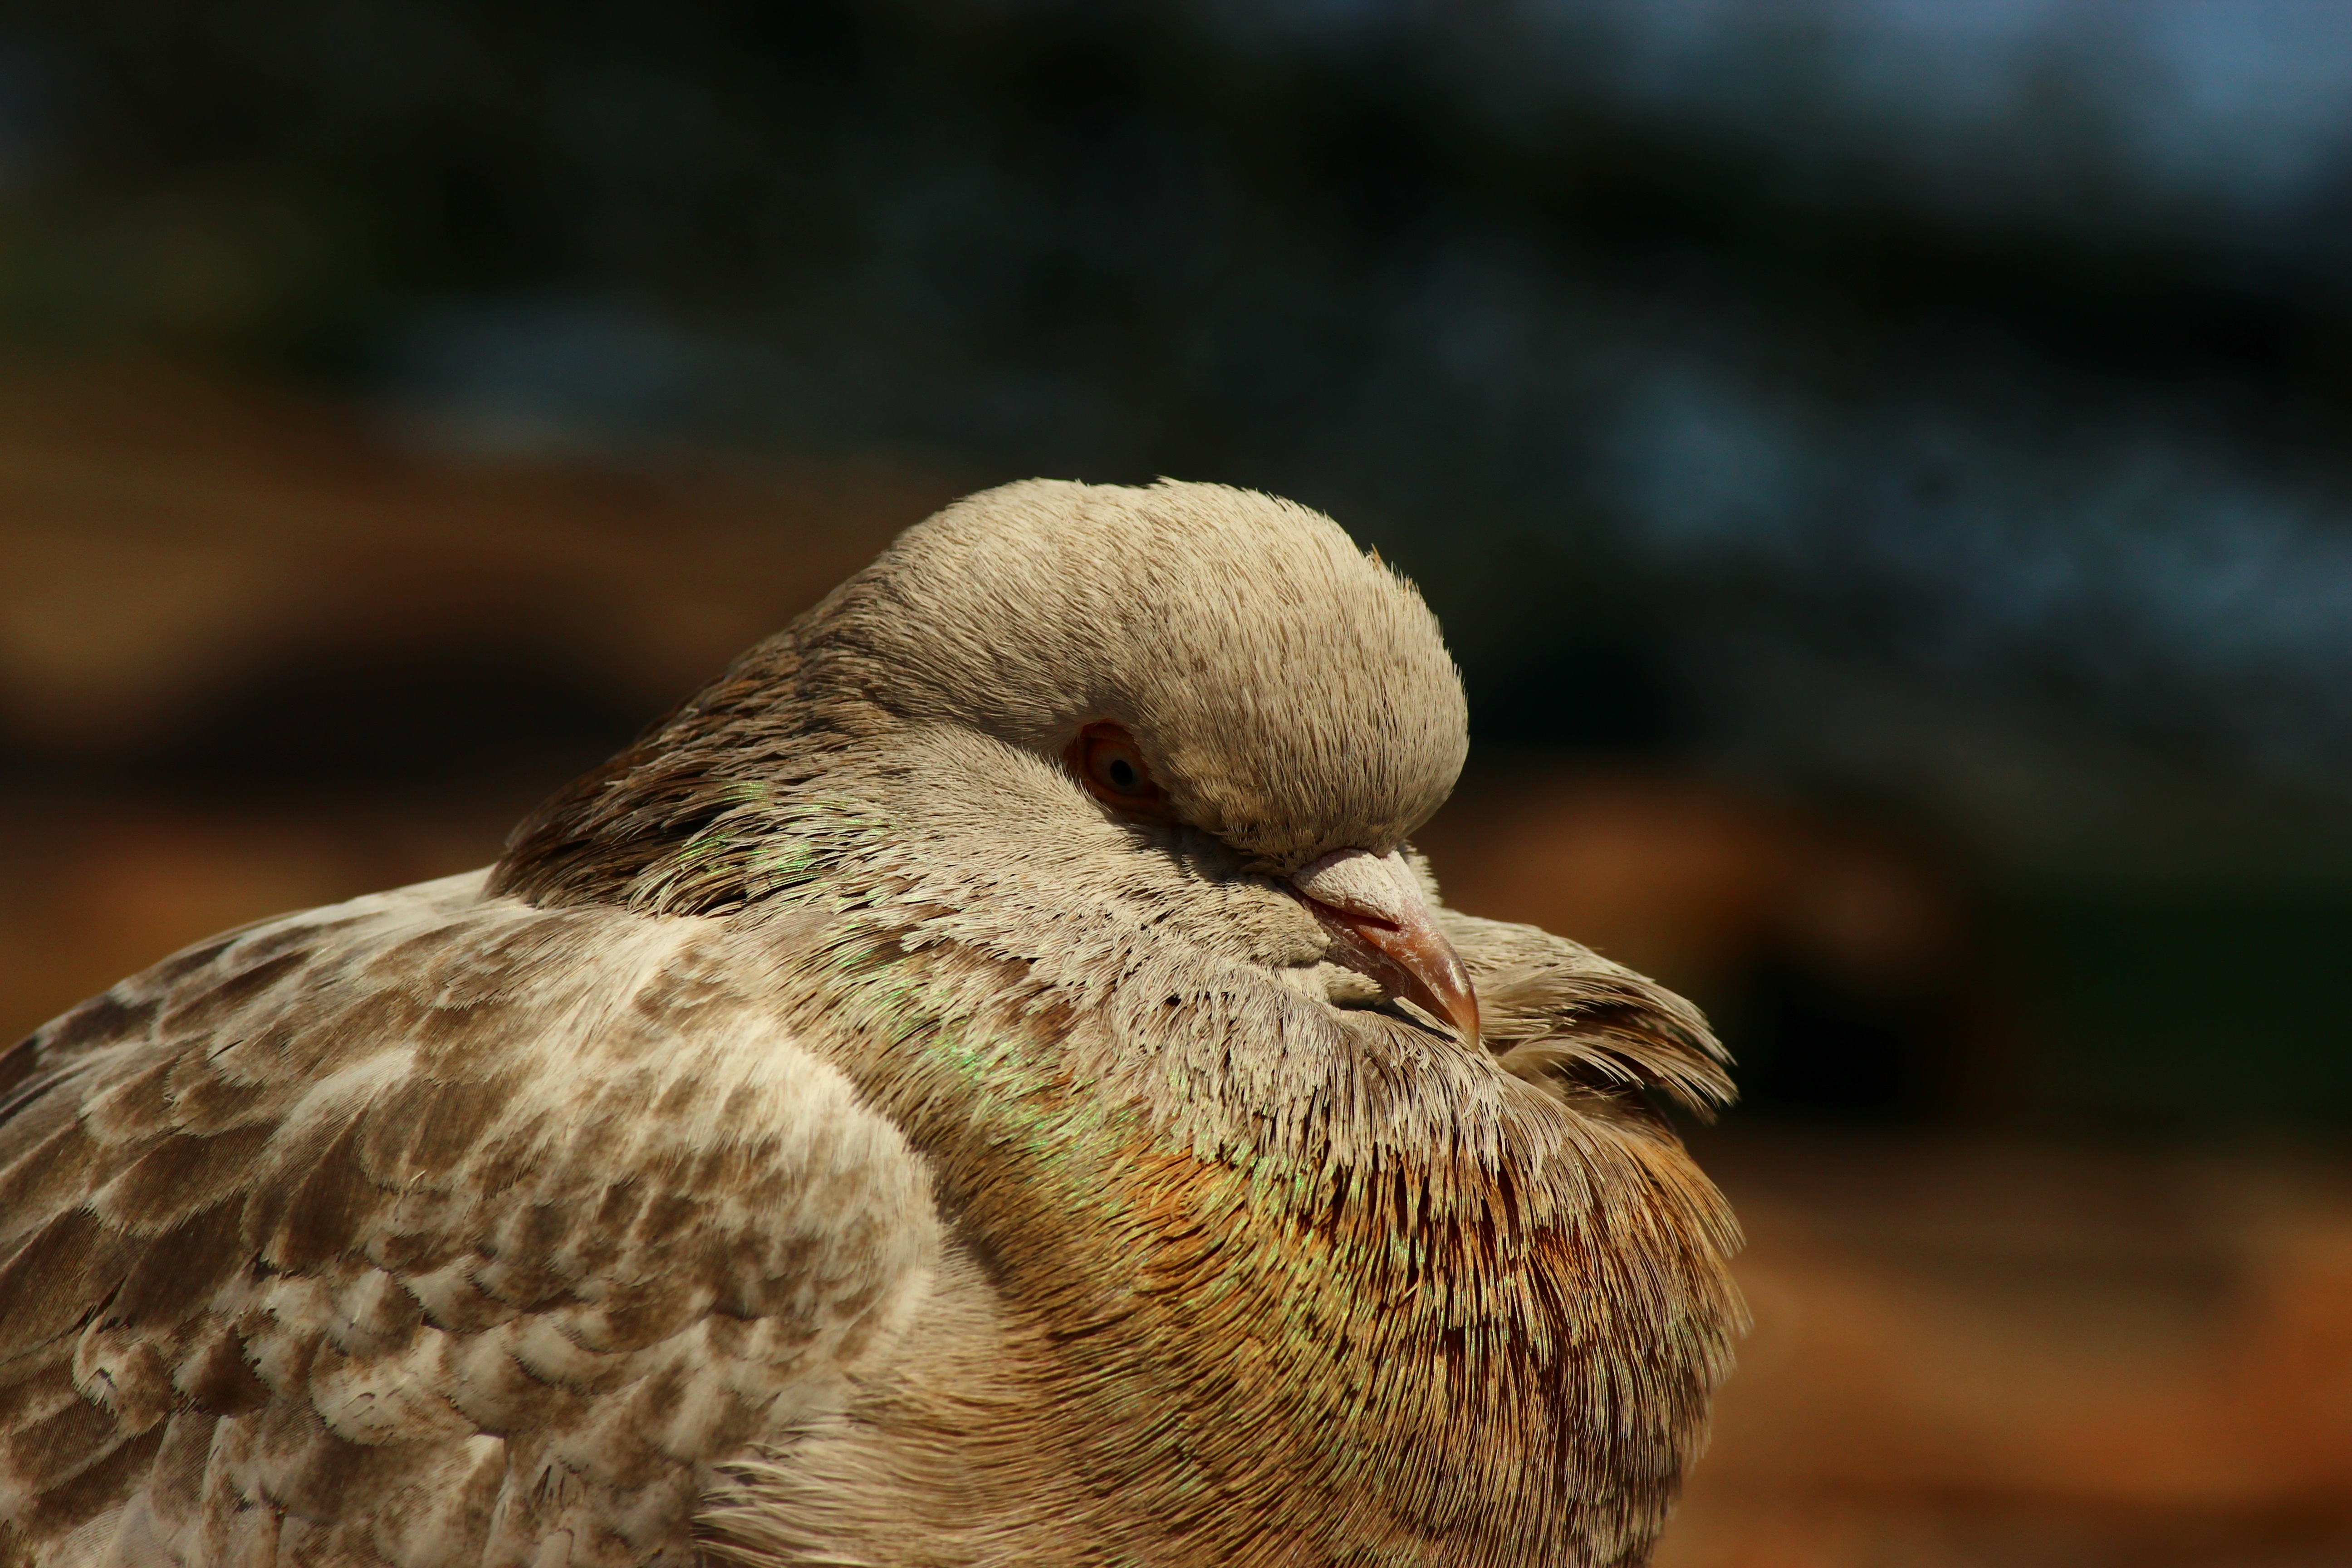
nature, bird, wing, wildlife, beak, fauna, close up, pigeon, vertebrate, water bird, macro photography, innocent birds, sleep time